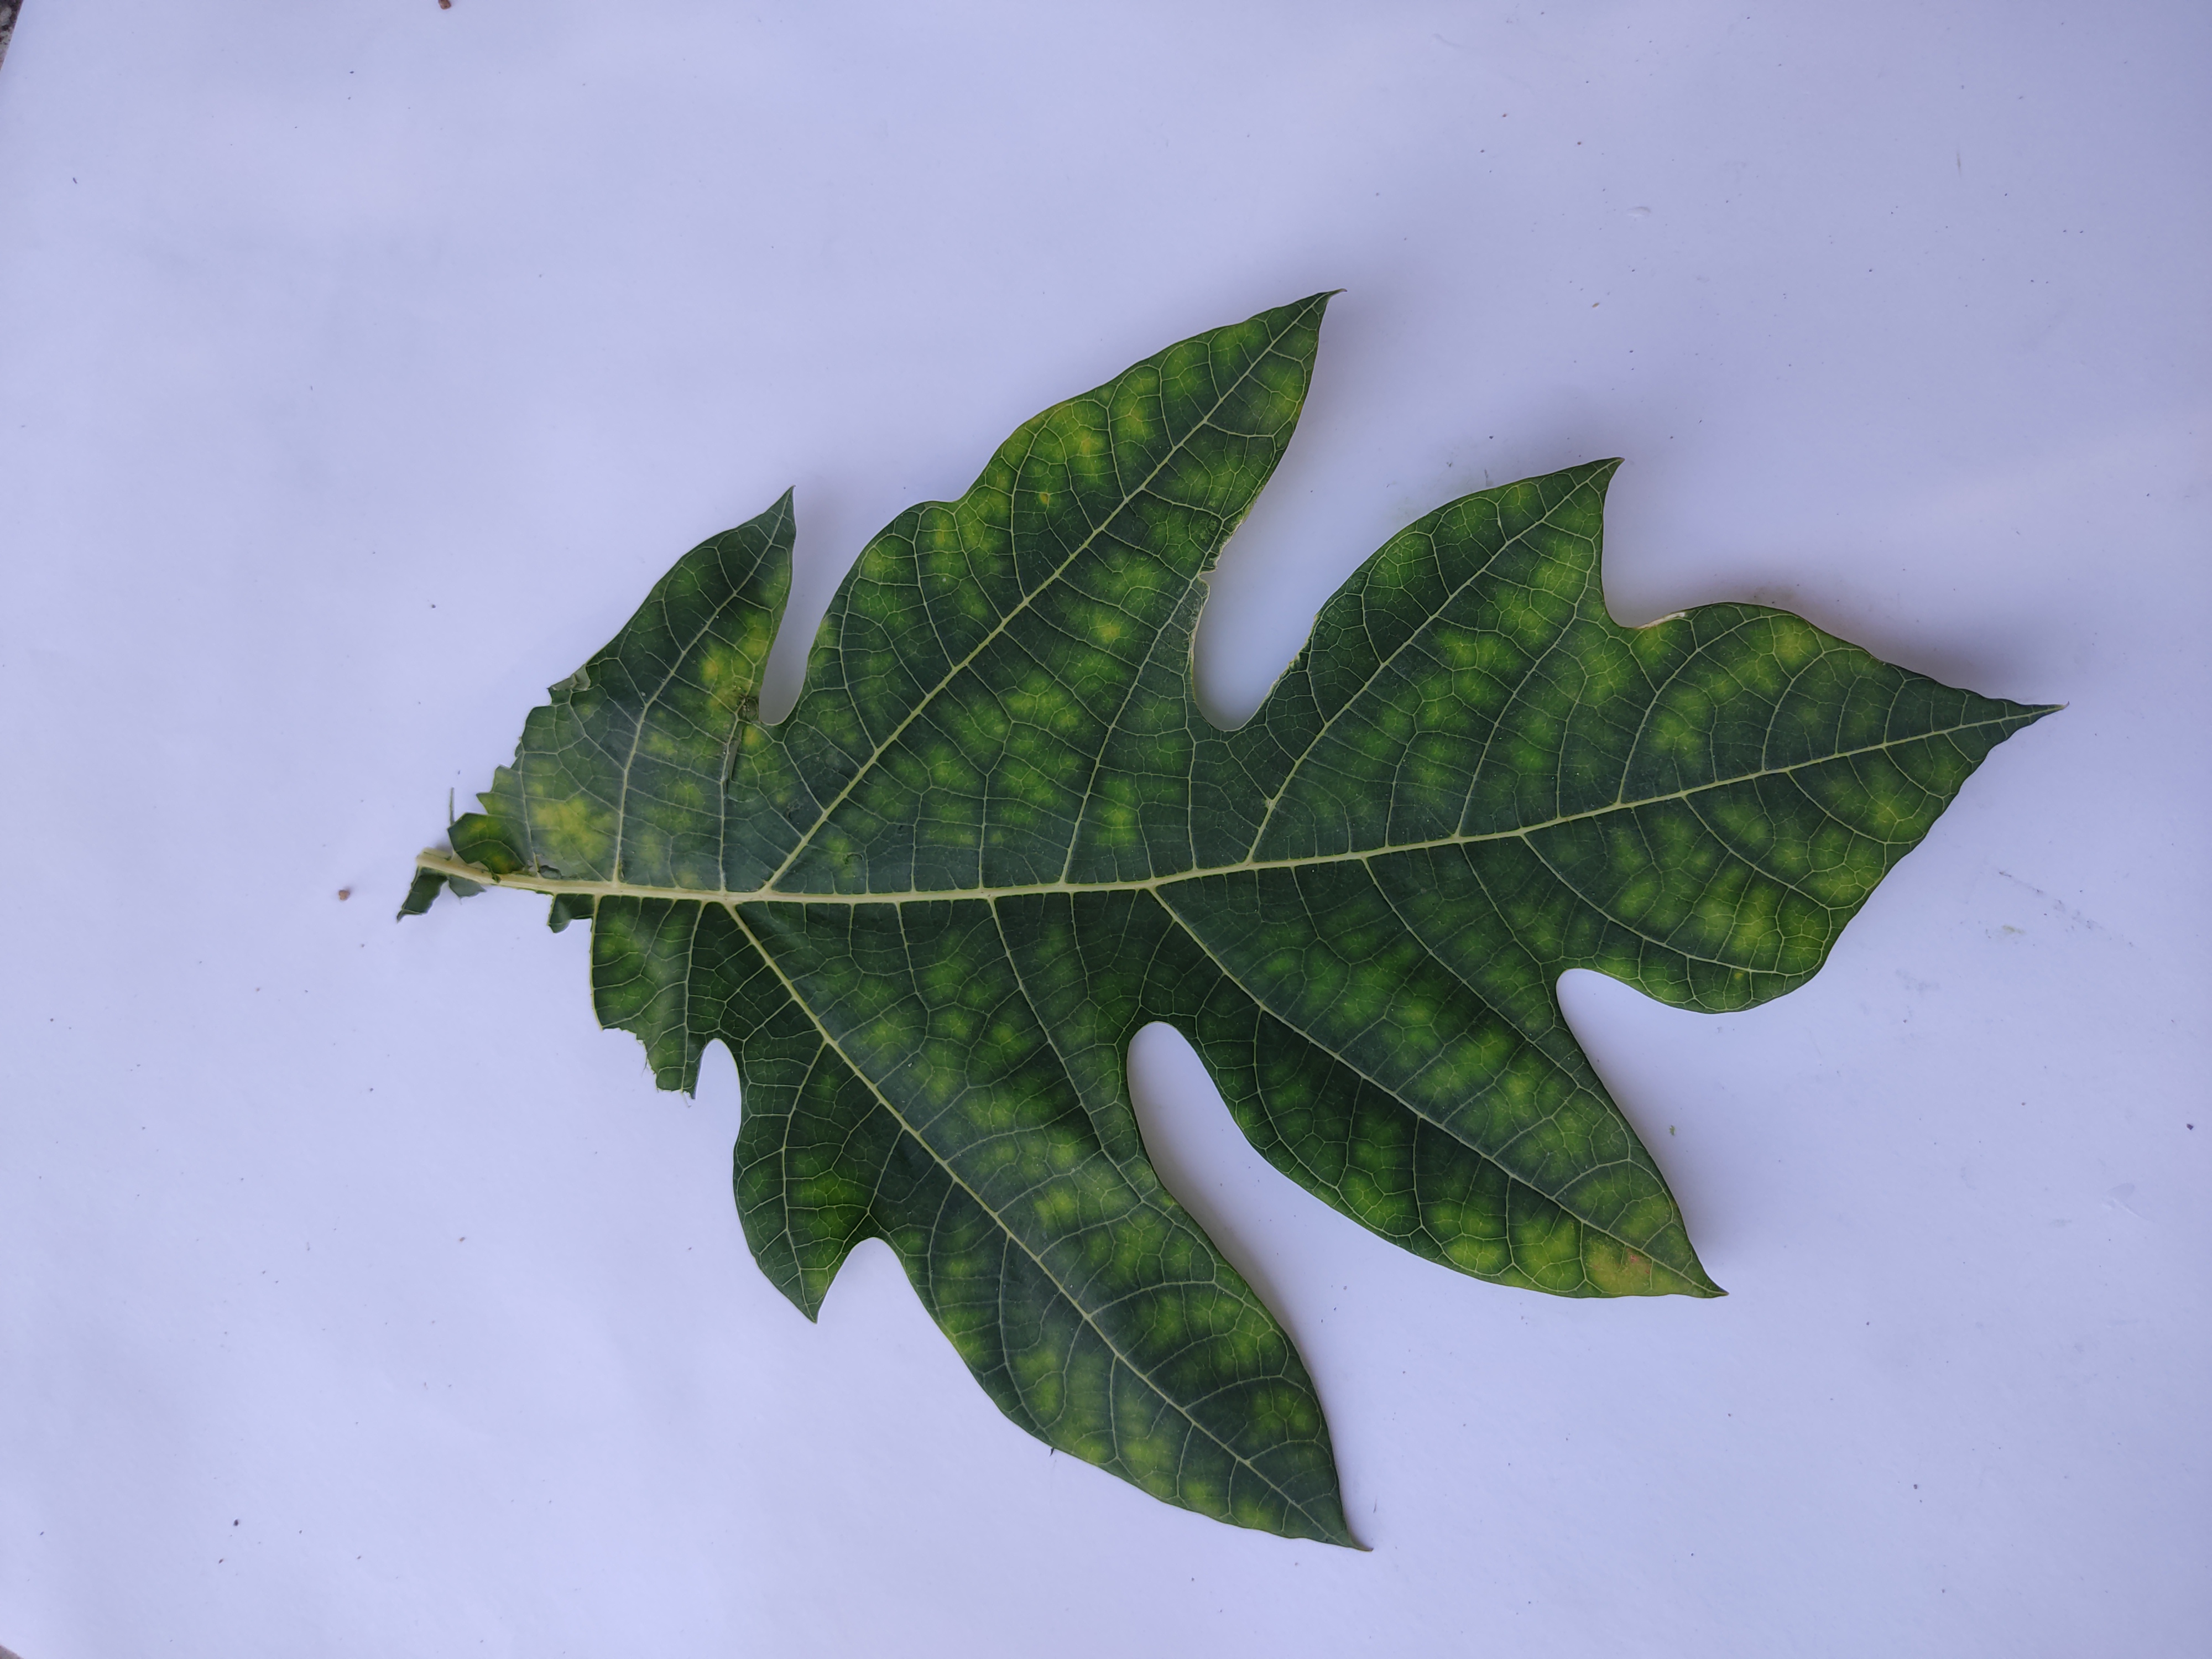
Label: Ring Spot